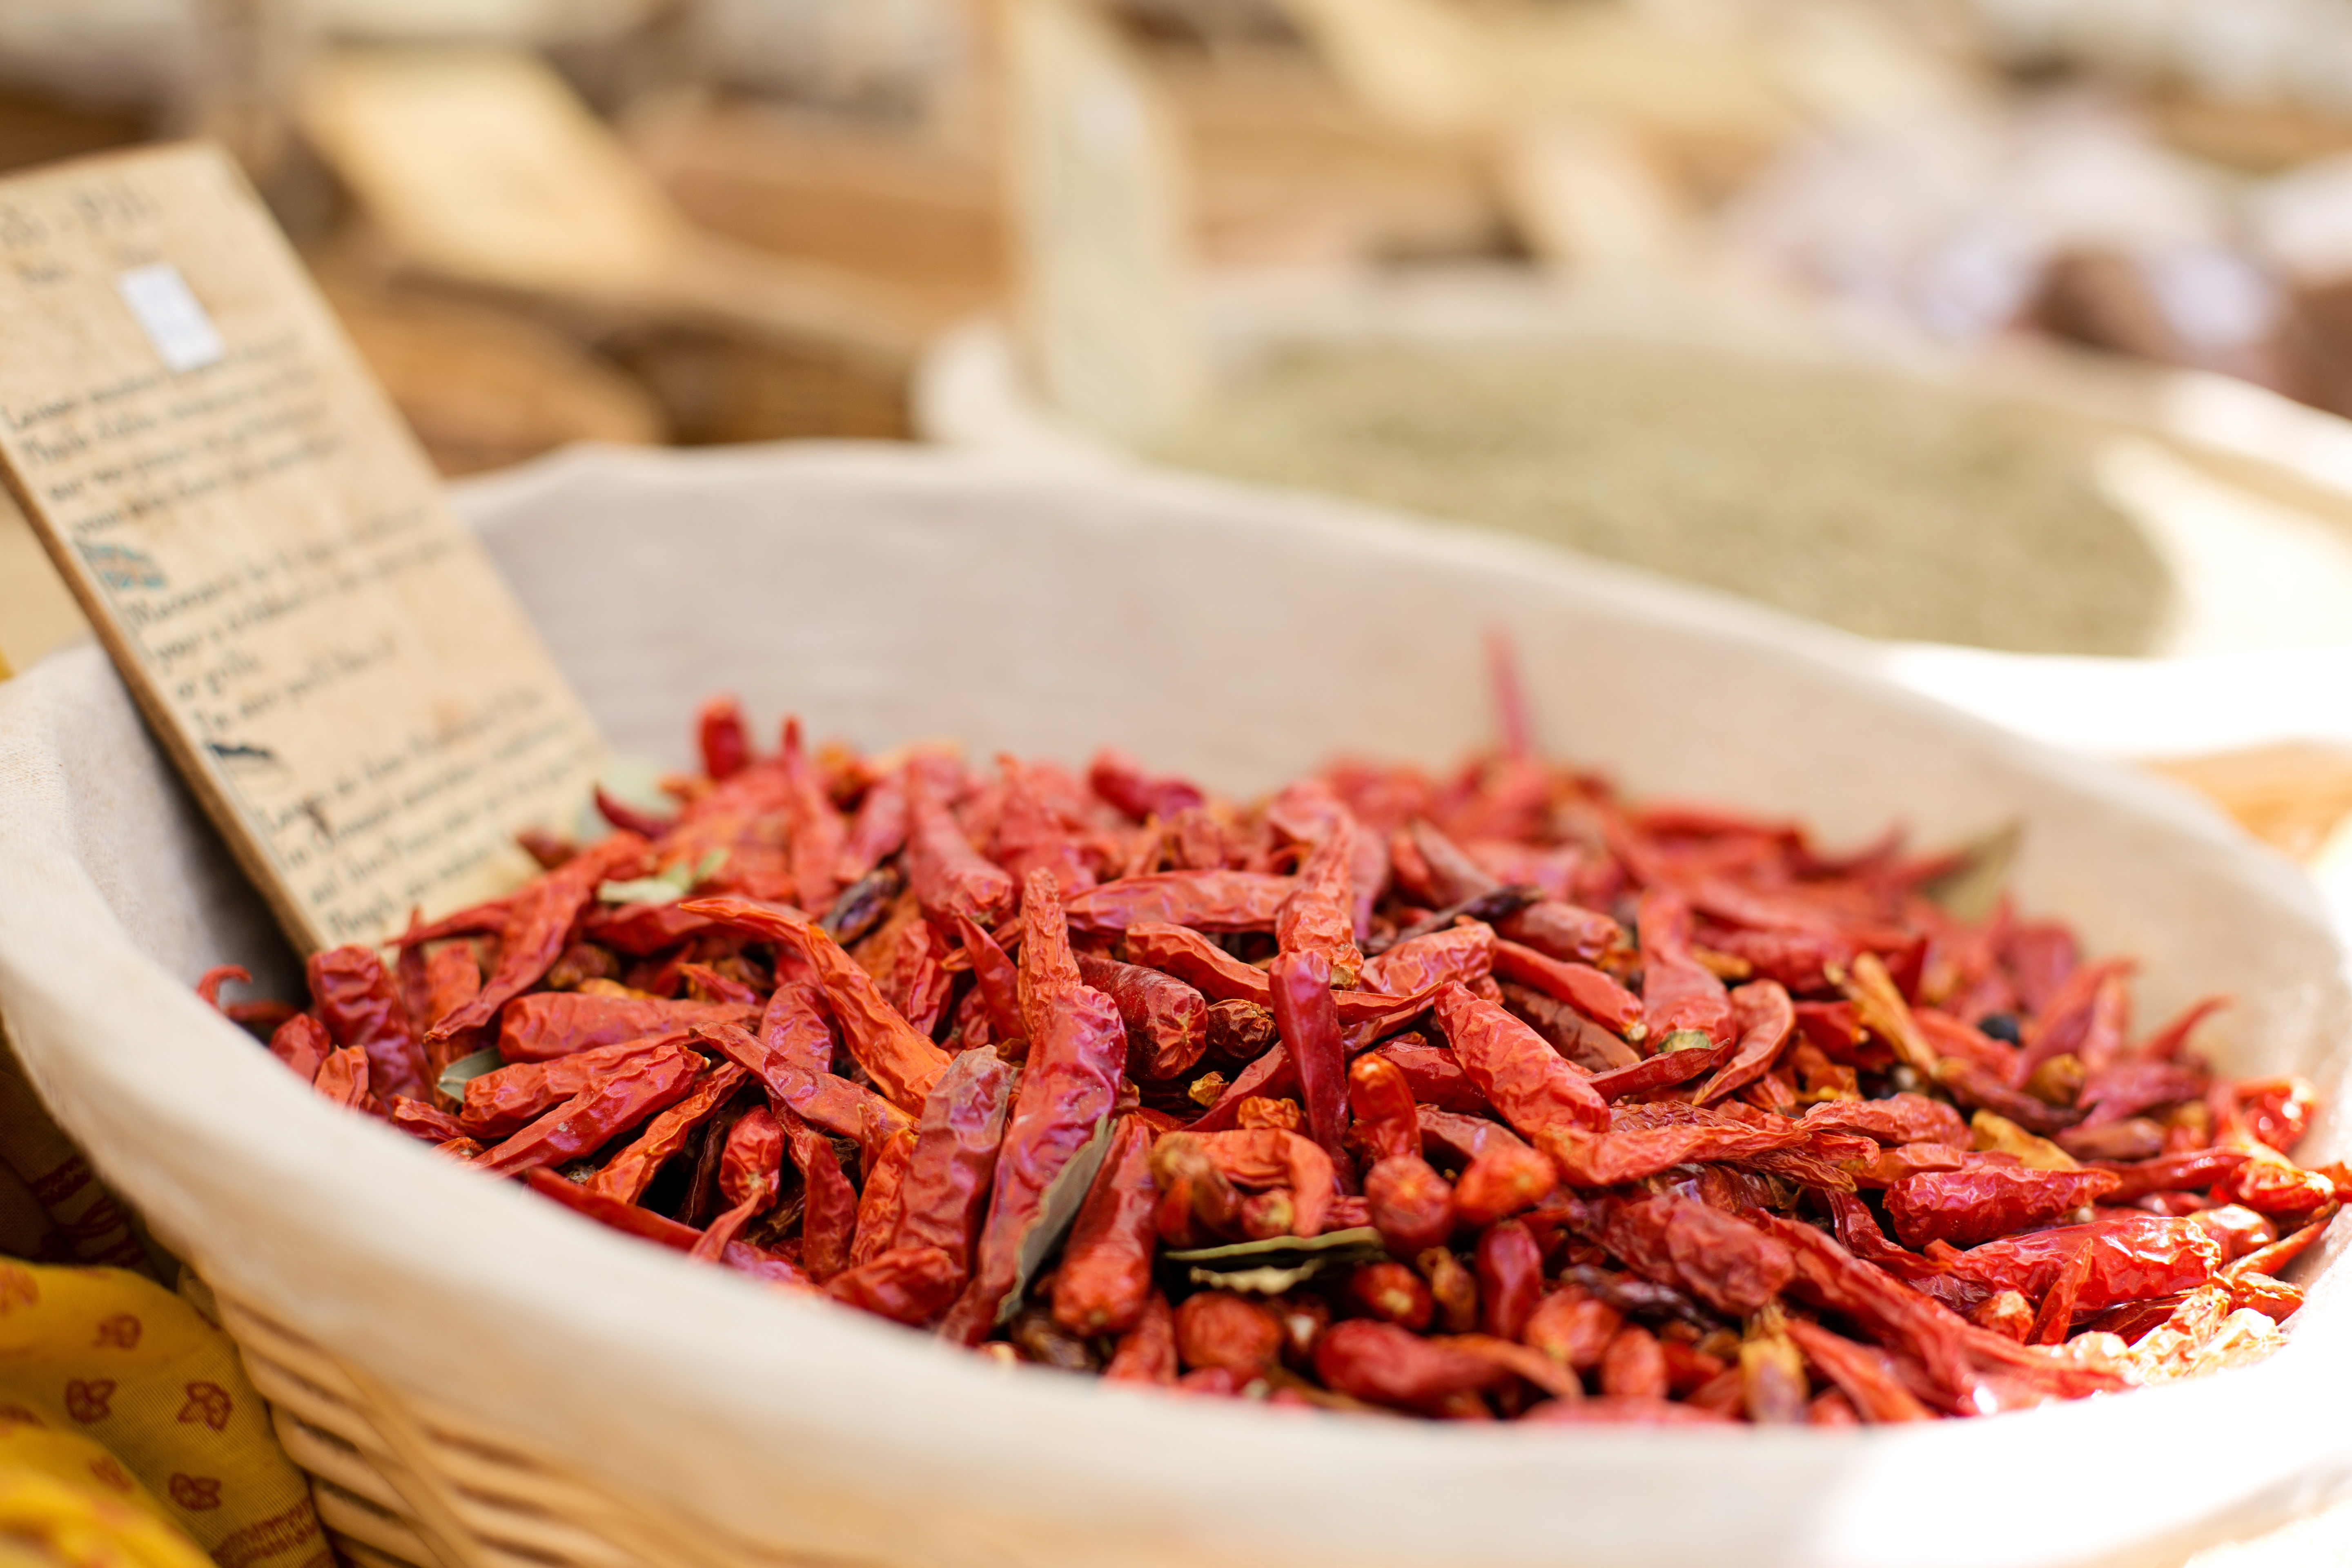
plant, fruit, dry, dish, food, pepper, red, cooking, produce, vegetable, market, cook, hot, culture, traditional, flavor, farmer's market, flowering plant, dried red peppers, cayenne pepper, land plant, snack food